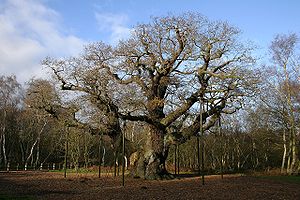
Major Oak / Historie
The Major Oak i december 2006.
Major Oak er et stort egetræ der står nær landsbyen Edwinstowe midt i Sherwoodskoven, Nottinghamshire, England. Ifølge lokale legender var det Robin Hoods gemmested, hvor han og hans mænd sov. Det er estimeret til at veje 23 tons, stammen er 10 m i diameter, kronen er 28 m på tværs, og det er omkring 800–1000 år gammelt.